The Day the Earth Caught Fire

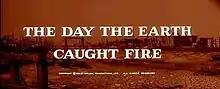
Title card from "The Day the Earth Caught Fire" showing the dried-up riverbed of the River Thames

The film holds an 86% rating on the review aggregate website Rotten Tomatoes.